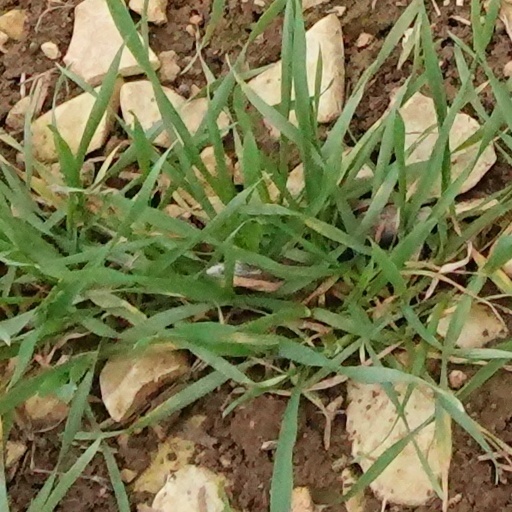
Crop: wheat